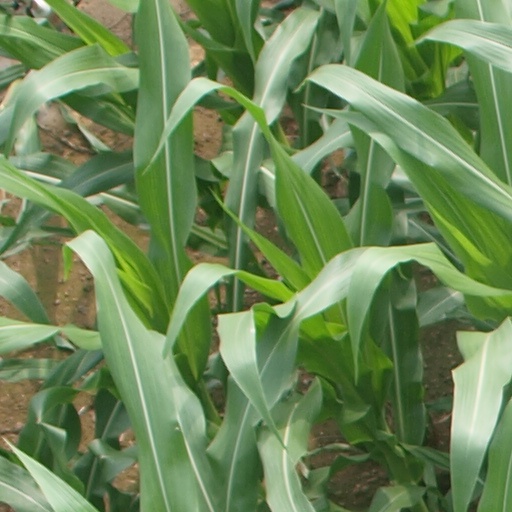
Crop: maize; corn